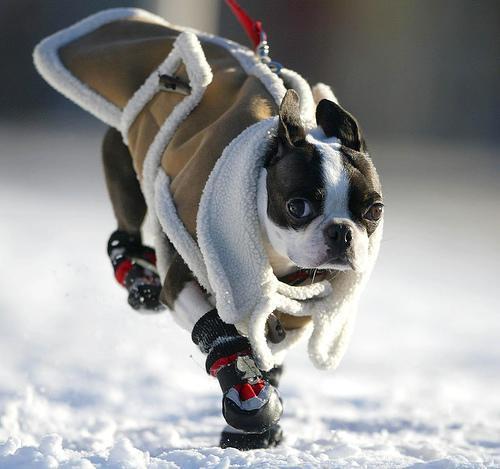
Boston_bull